Boris Spassky

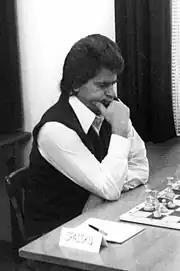
Spassky in 1980

In the 1964 Soviet Zonal at Moscow, a seven-player double round-robin event, Spassky won with 7/12, overcoming a start of one draw and two losses, to advance to the Amsterdam Interzonal the same year. At Amsterdam, he tied for first place, along with Mikhail Tal, Vasily Smyslov and Bent Larsen on 17/23, with all four, along with Borislav Ivkov and Lajos Portisch thus qualifying for the newly created Candidates' Matches the next year. With Bondarevsky, Spassky's style broadened and deepened, with poor results mostly banished, yet his fighting spirit was even enhanced. He added psychology and surprise to his quiver, and this proved enough to eventually propel him to the top.